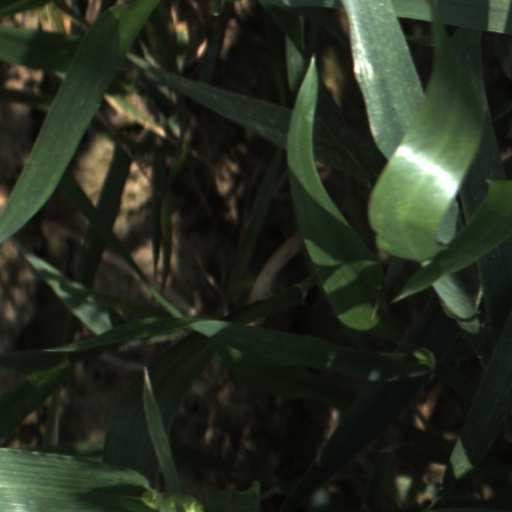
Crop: wheat